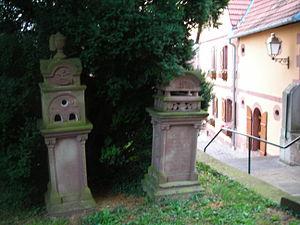
Ancien cimetière devant l'église protestante
Obersoultzbach est une commune française située dans le département du Bas-Rhin, en région Grand Est.